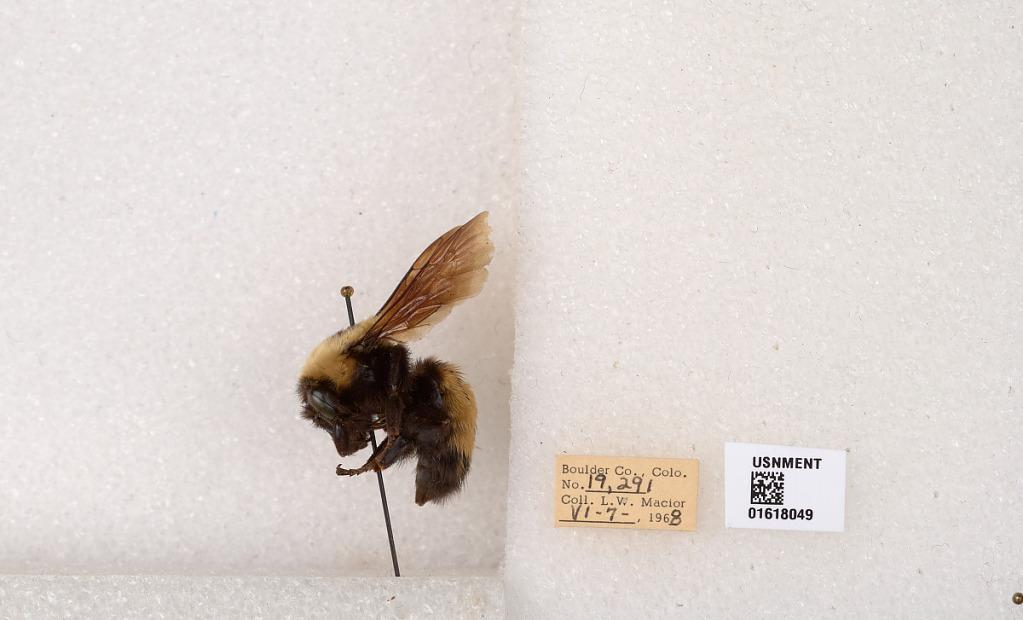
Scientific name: Bombus (Bombus) nevadensis Cresson
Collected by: L. Macior
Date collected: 1968-6-7
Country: United States
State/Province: Colorado
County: Boulder
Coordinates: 40.0925, -105.358